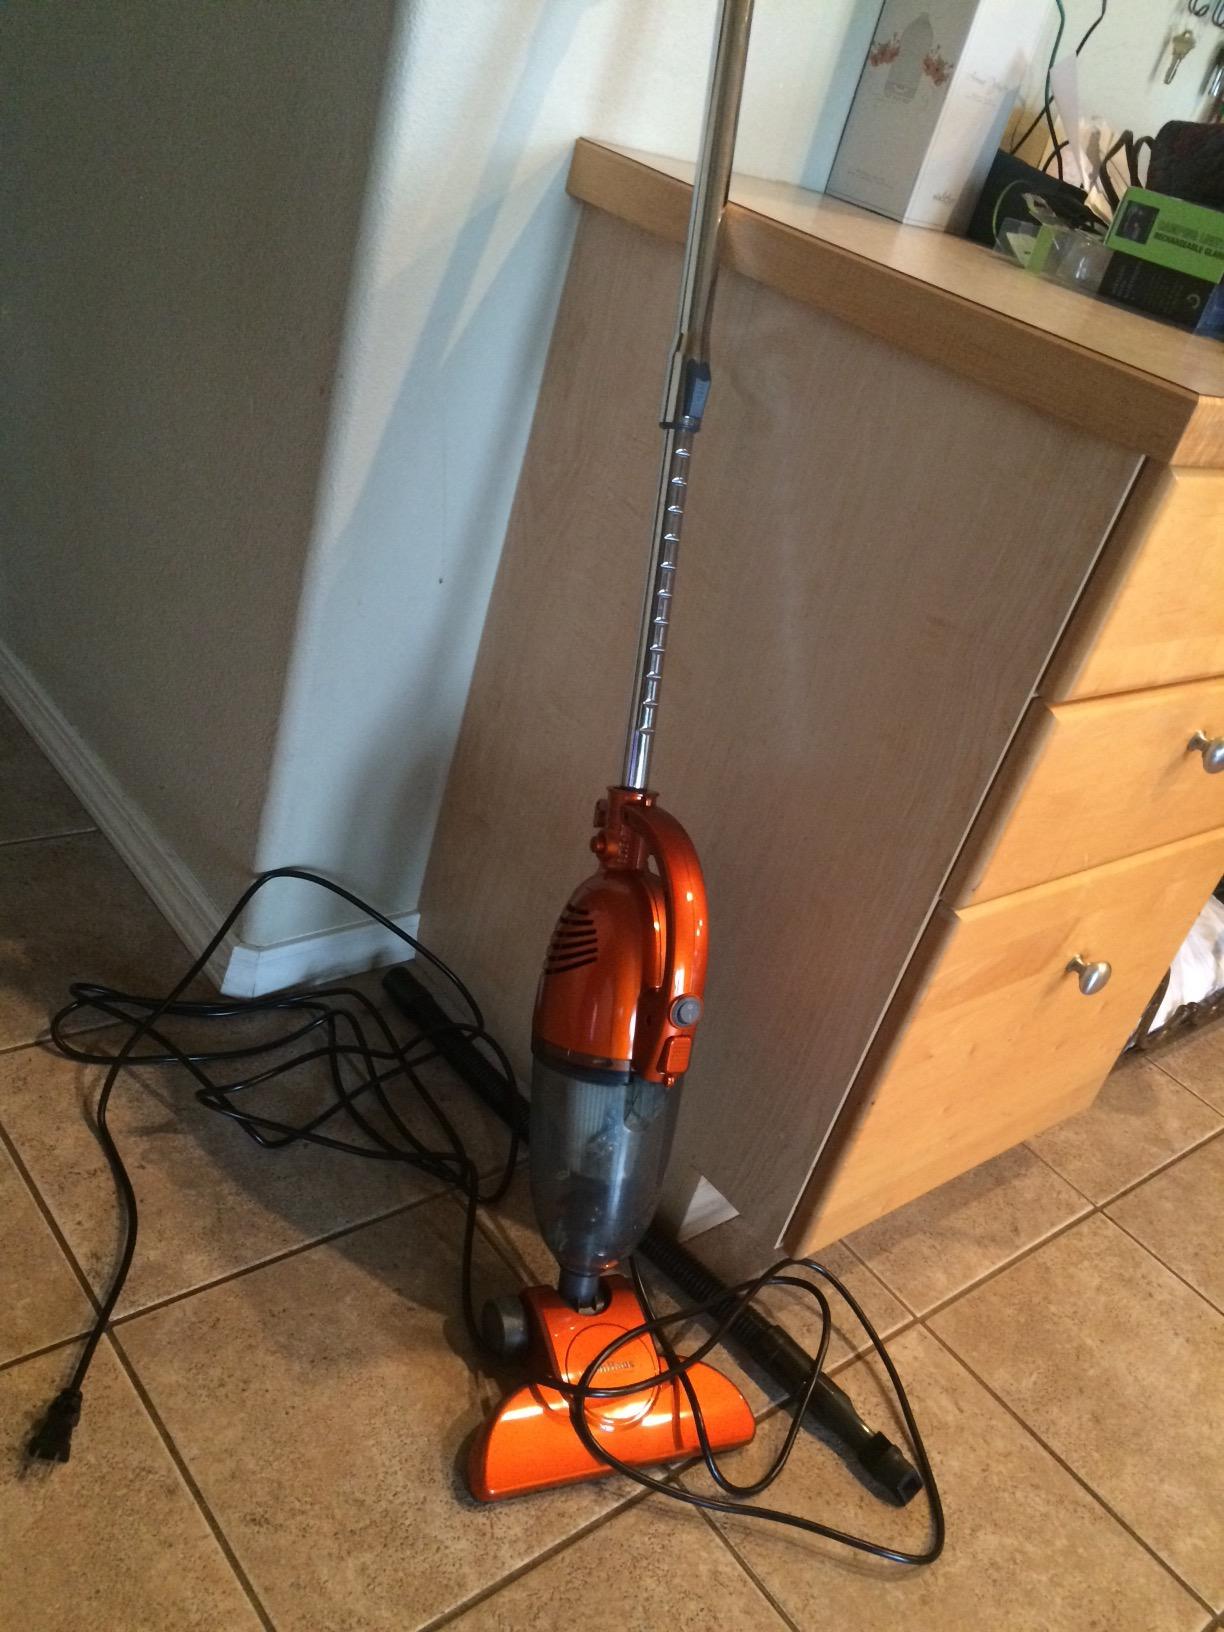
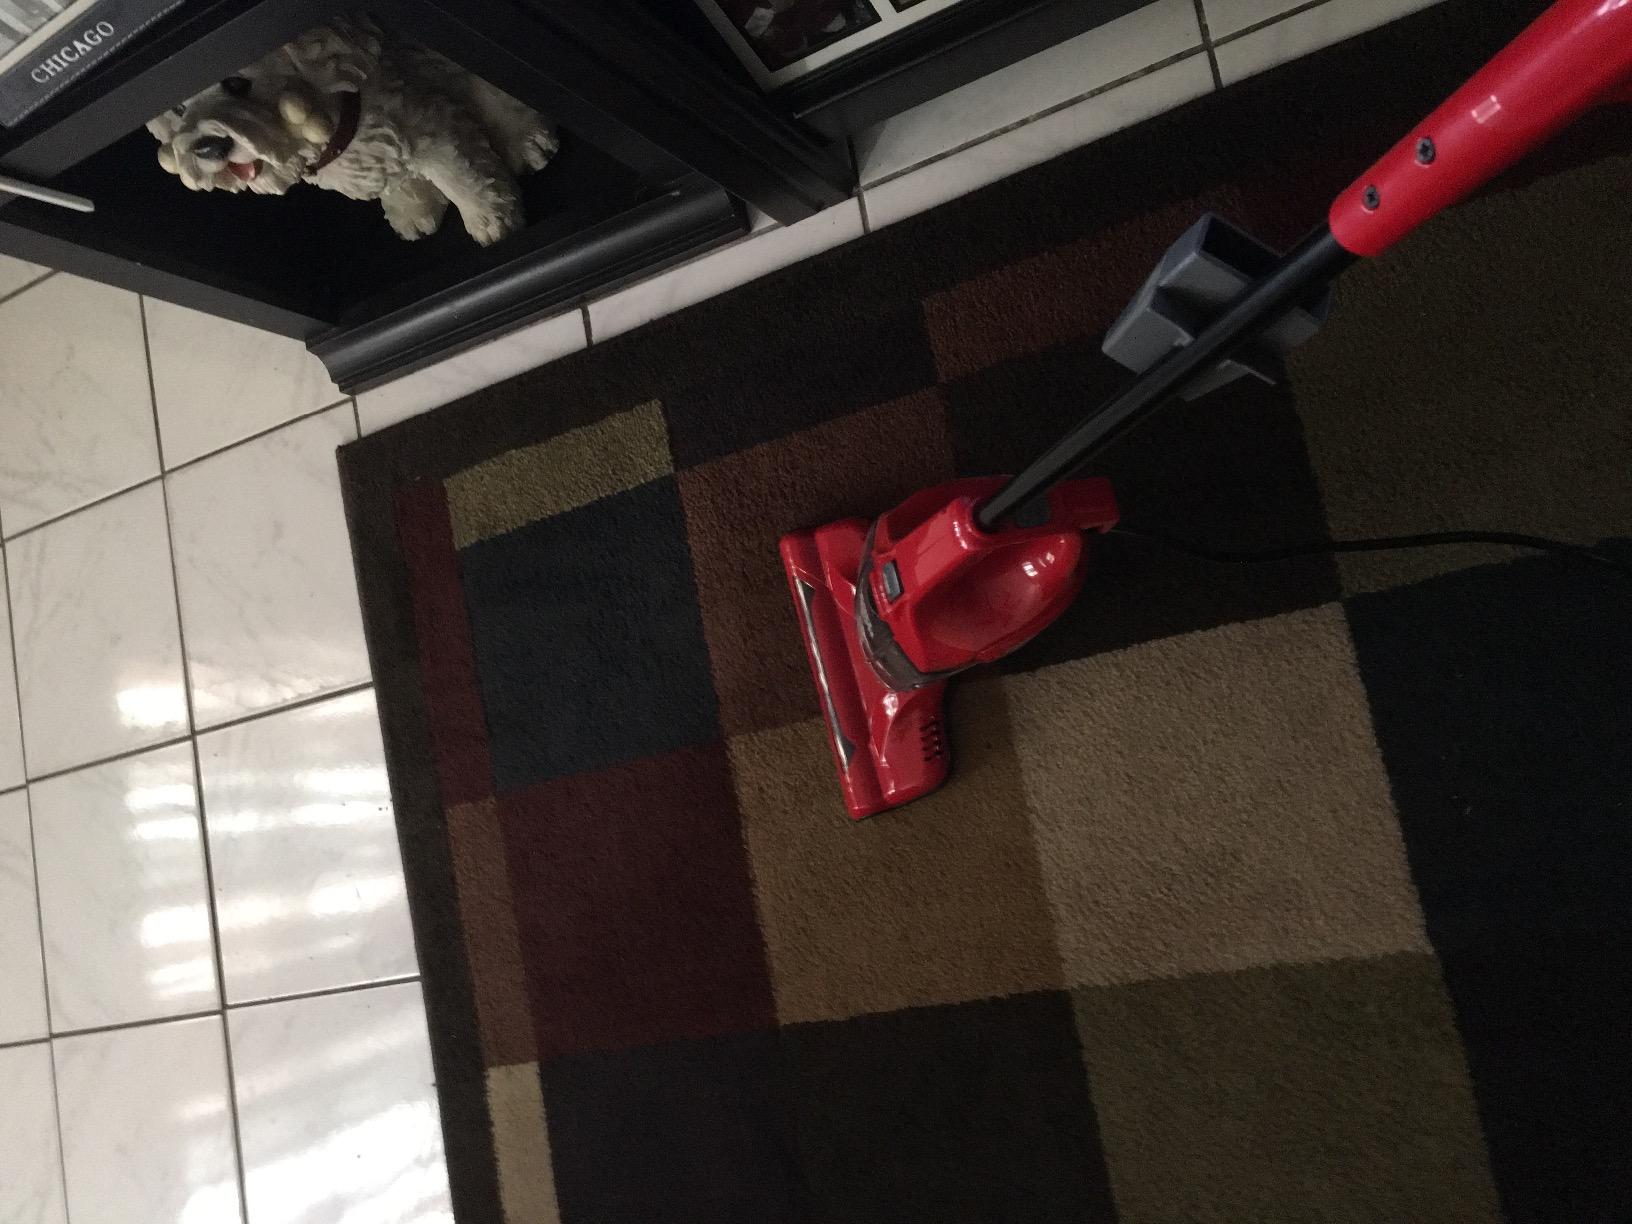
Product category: items_vacuum
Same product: no